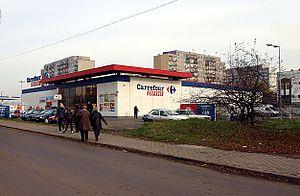
Carrefour Express est une enseigne de supérettes et de magasins de proximité du Groupe Carrefour.